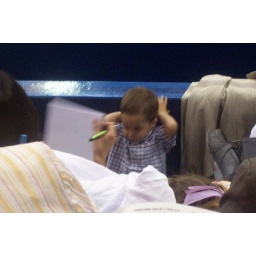
this cute little boy was about 3 rows in front of us